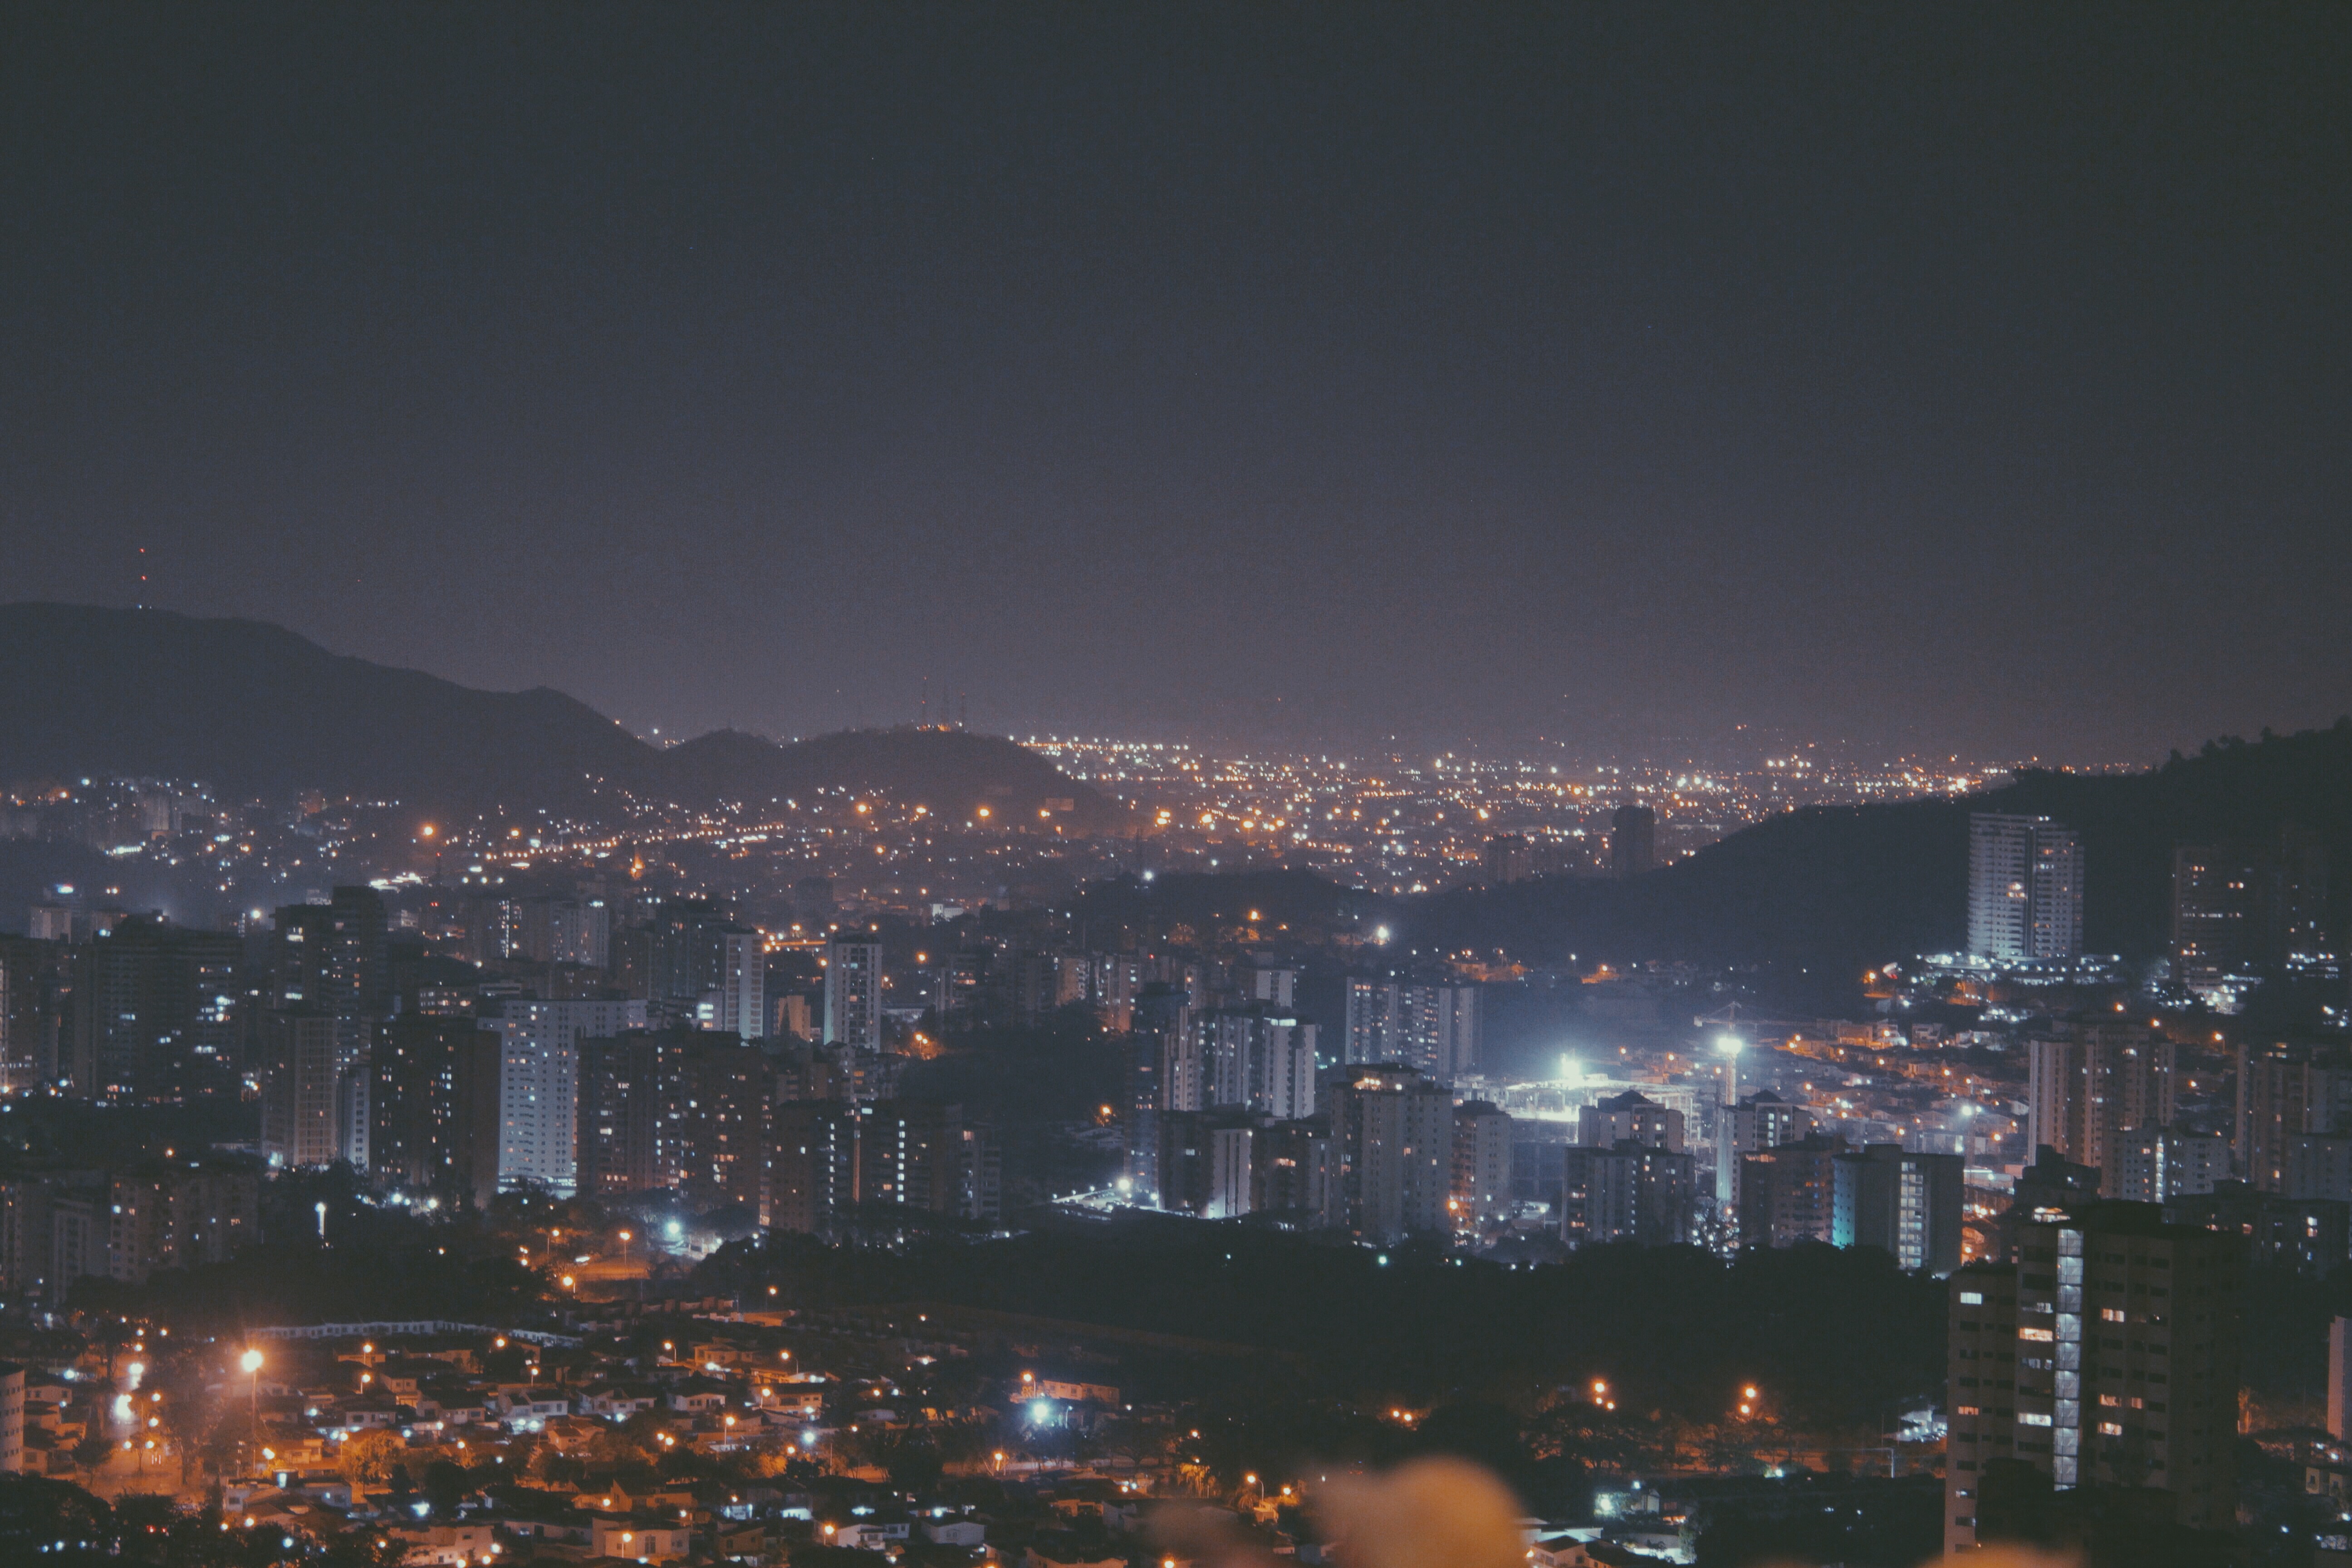
horizon, skyline, night, dawn, city, skyscraper, urban, cityscape, panorama, downtown, dusk, evening, lights, buildings, metropolis, aerial photography, urban area, human settlement, atmosphere of earth